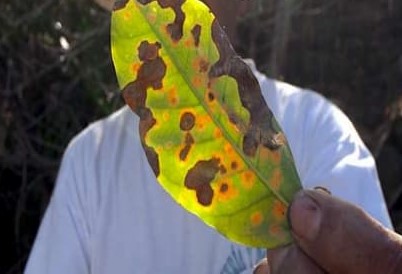
Plant: Coffee
Disease: coffee leaf rust